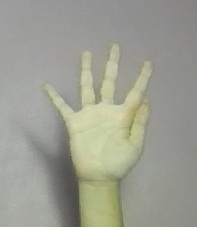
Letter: sheen